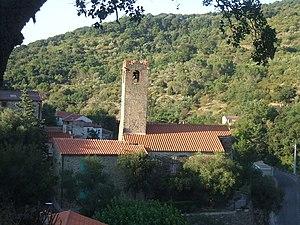
Saint-Michel-de-Llotes (Pyrénées-Orientales, Languedoc-Roussillon, France)
Saint-Michel-de-Llotes est une commune française, située dans le département des Pyrénées-Orientales en région Occitanie. Ses habitants sont appelés les Saint-Michelois.
L'église Saint-Michel est une église romane située à Saint-Michel-de-Llotes, dans le département français des Pyrénées-Orientales en région Occitanie.
Cet article recense les monuments historiques des Pyrénées-Orientales, en France.